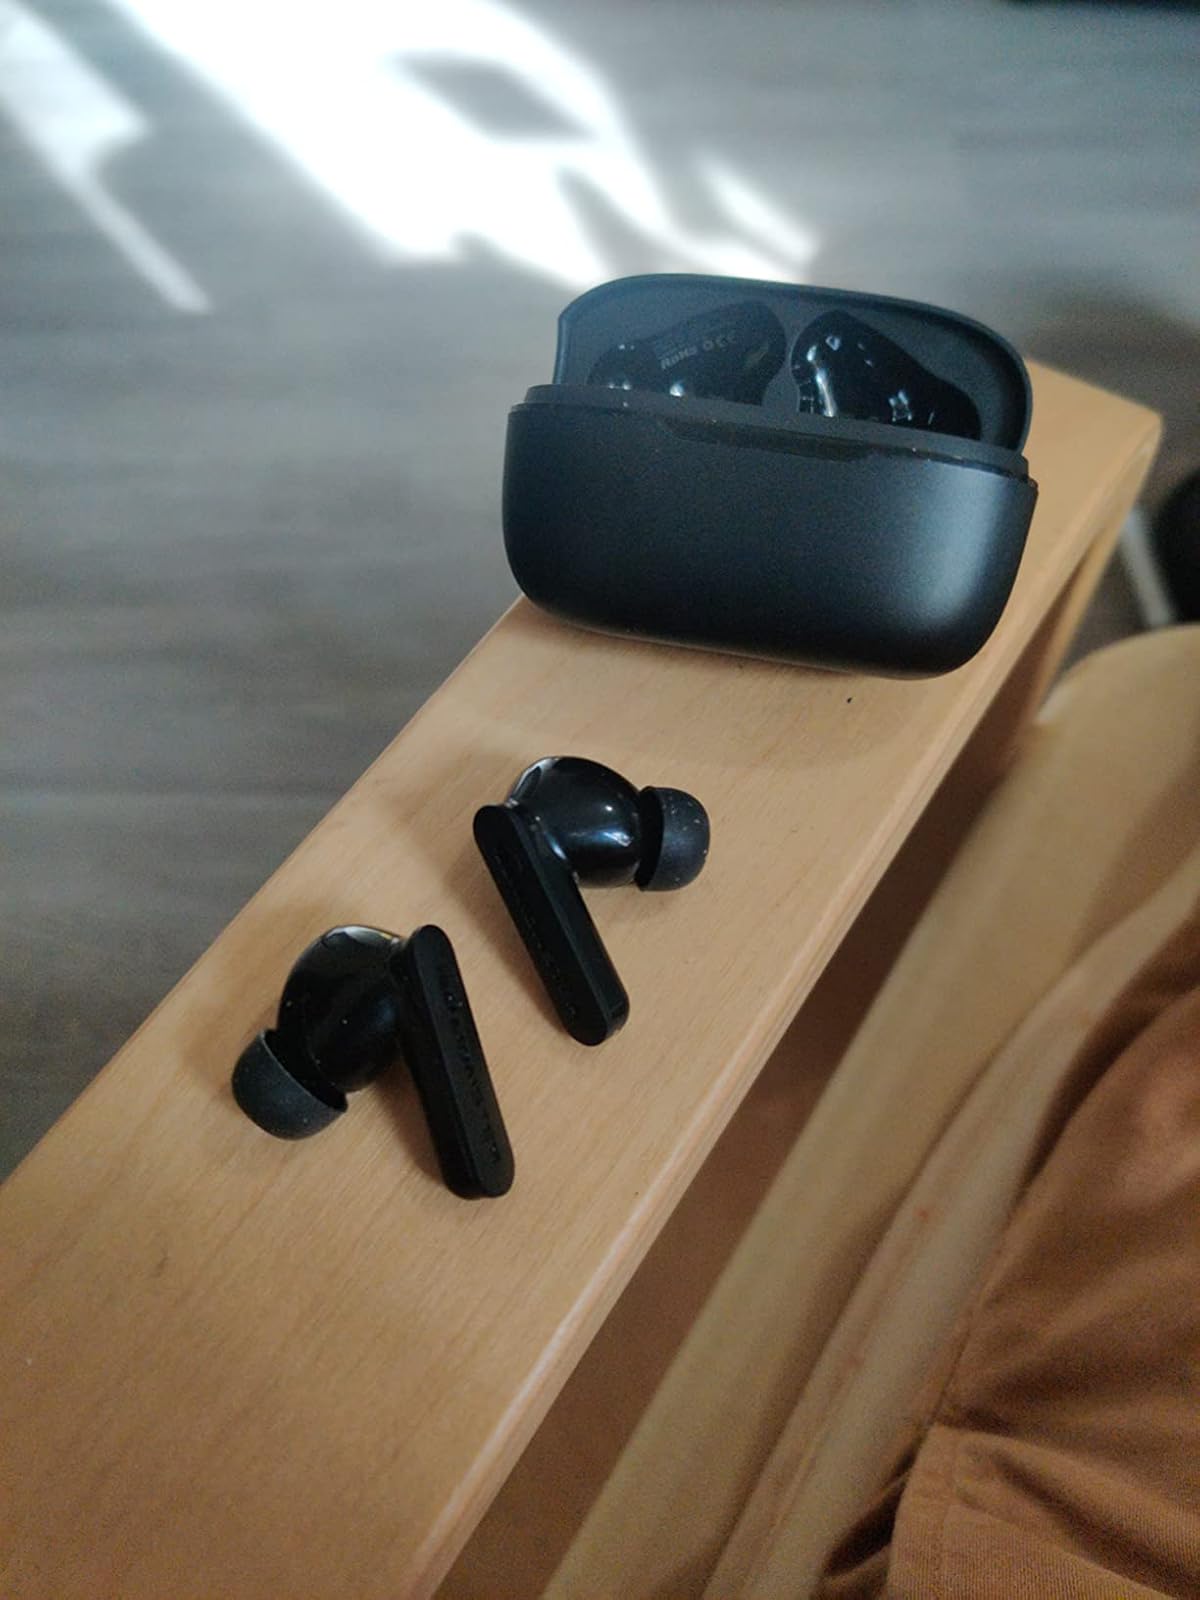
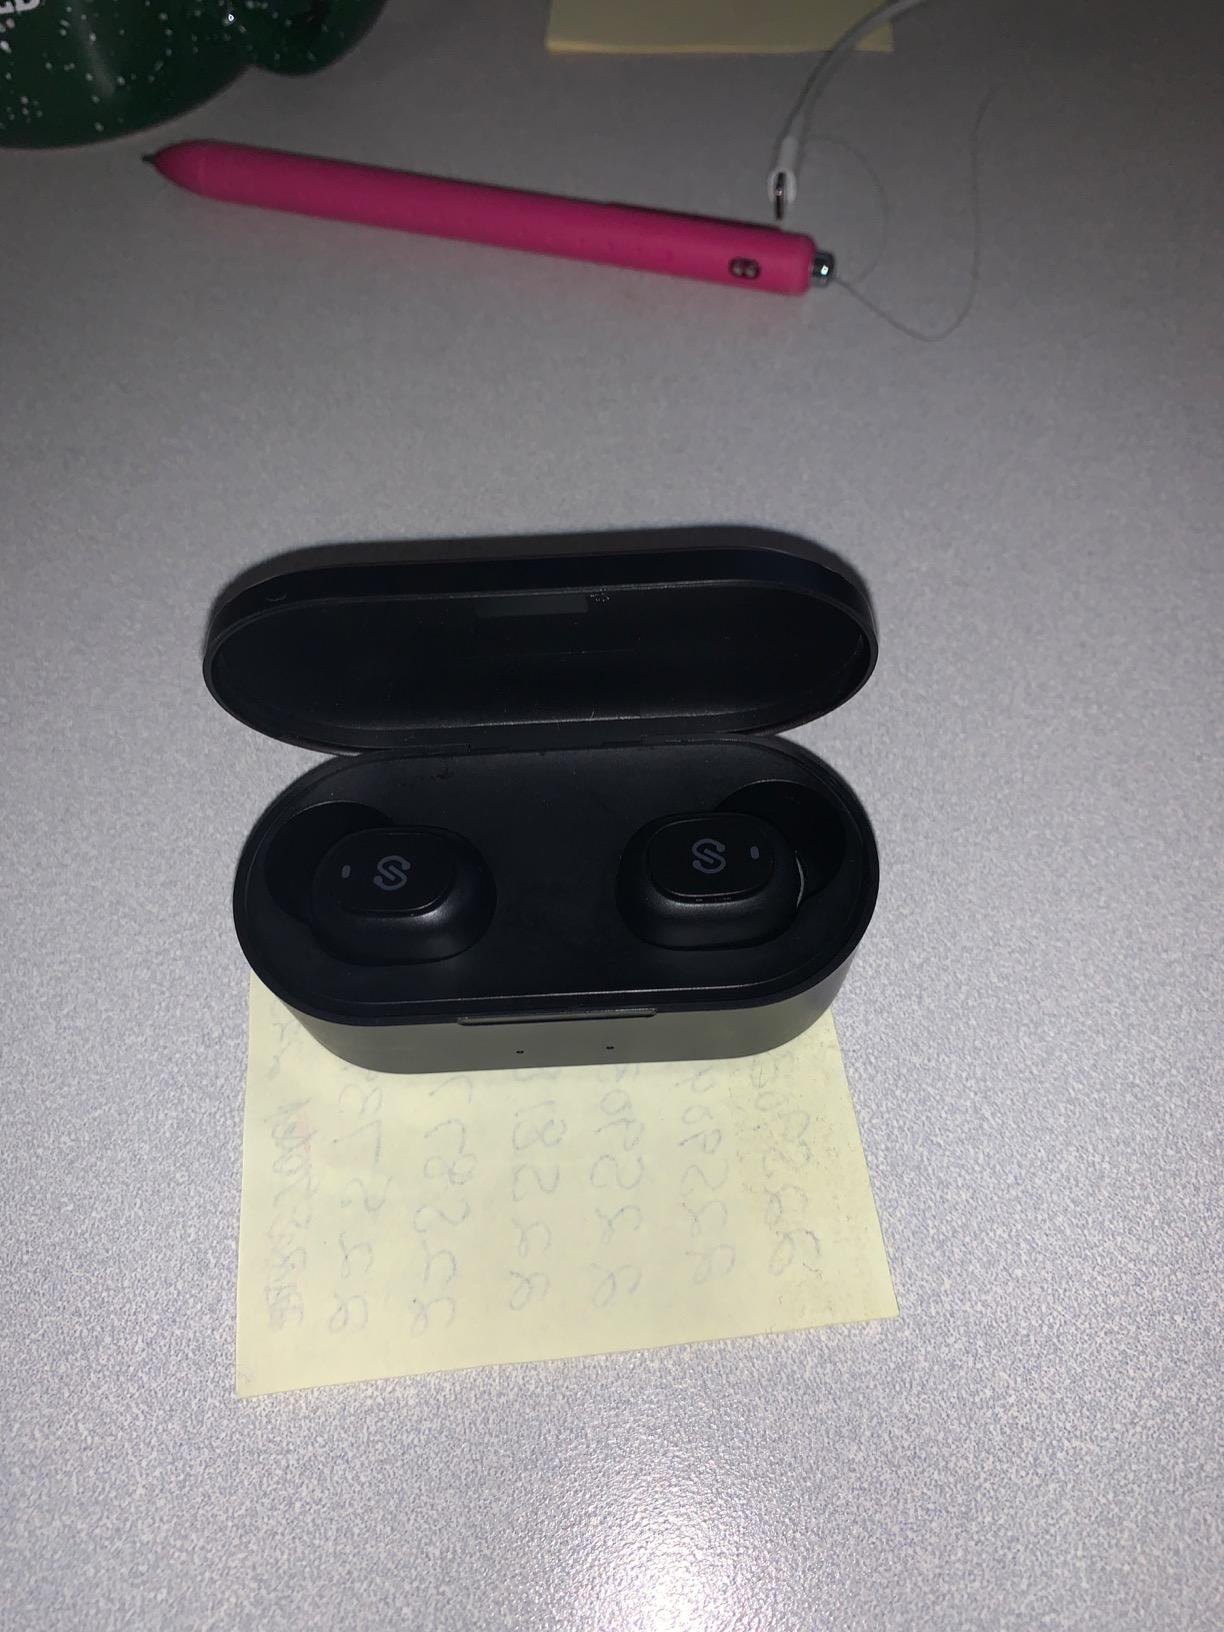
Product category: earbuds
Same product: no